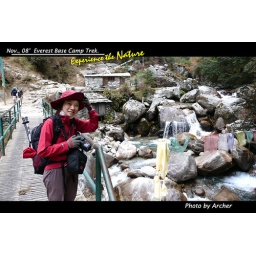
Yuki and the house near the river